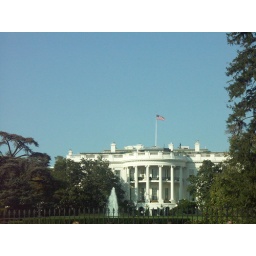
the white house in passing